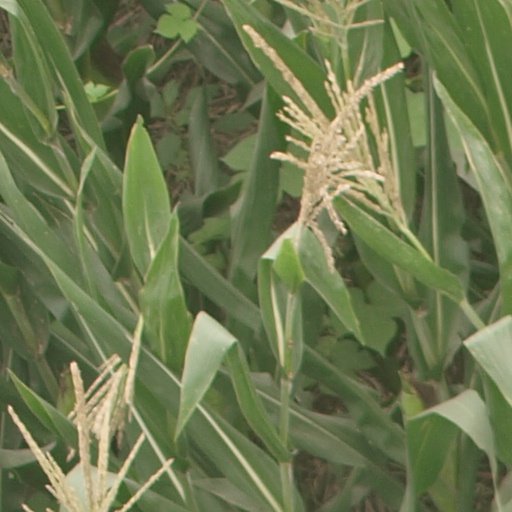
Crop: maize; corn